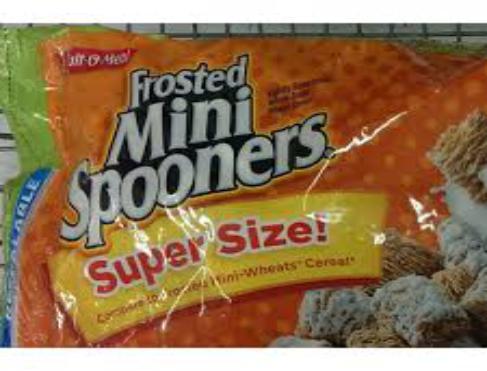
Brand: Frosted Mini Spooners
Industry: Food